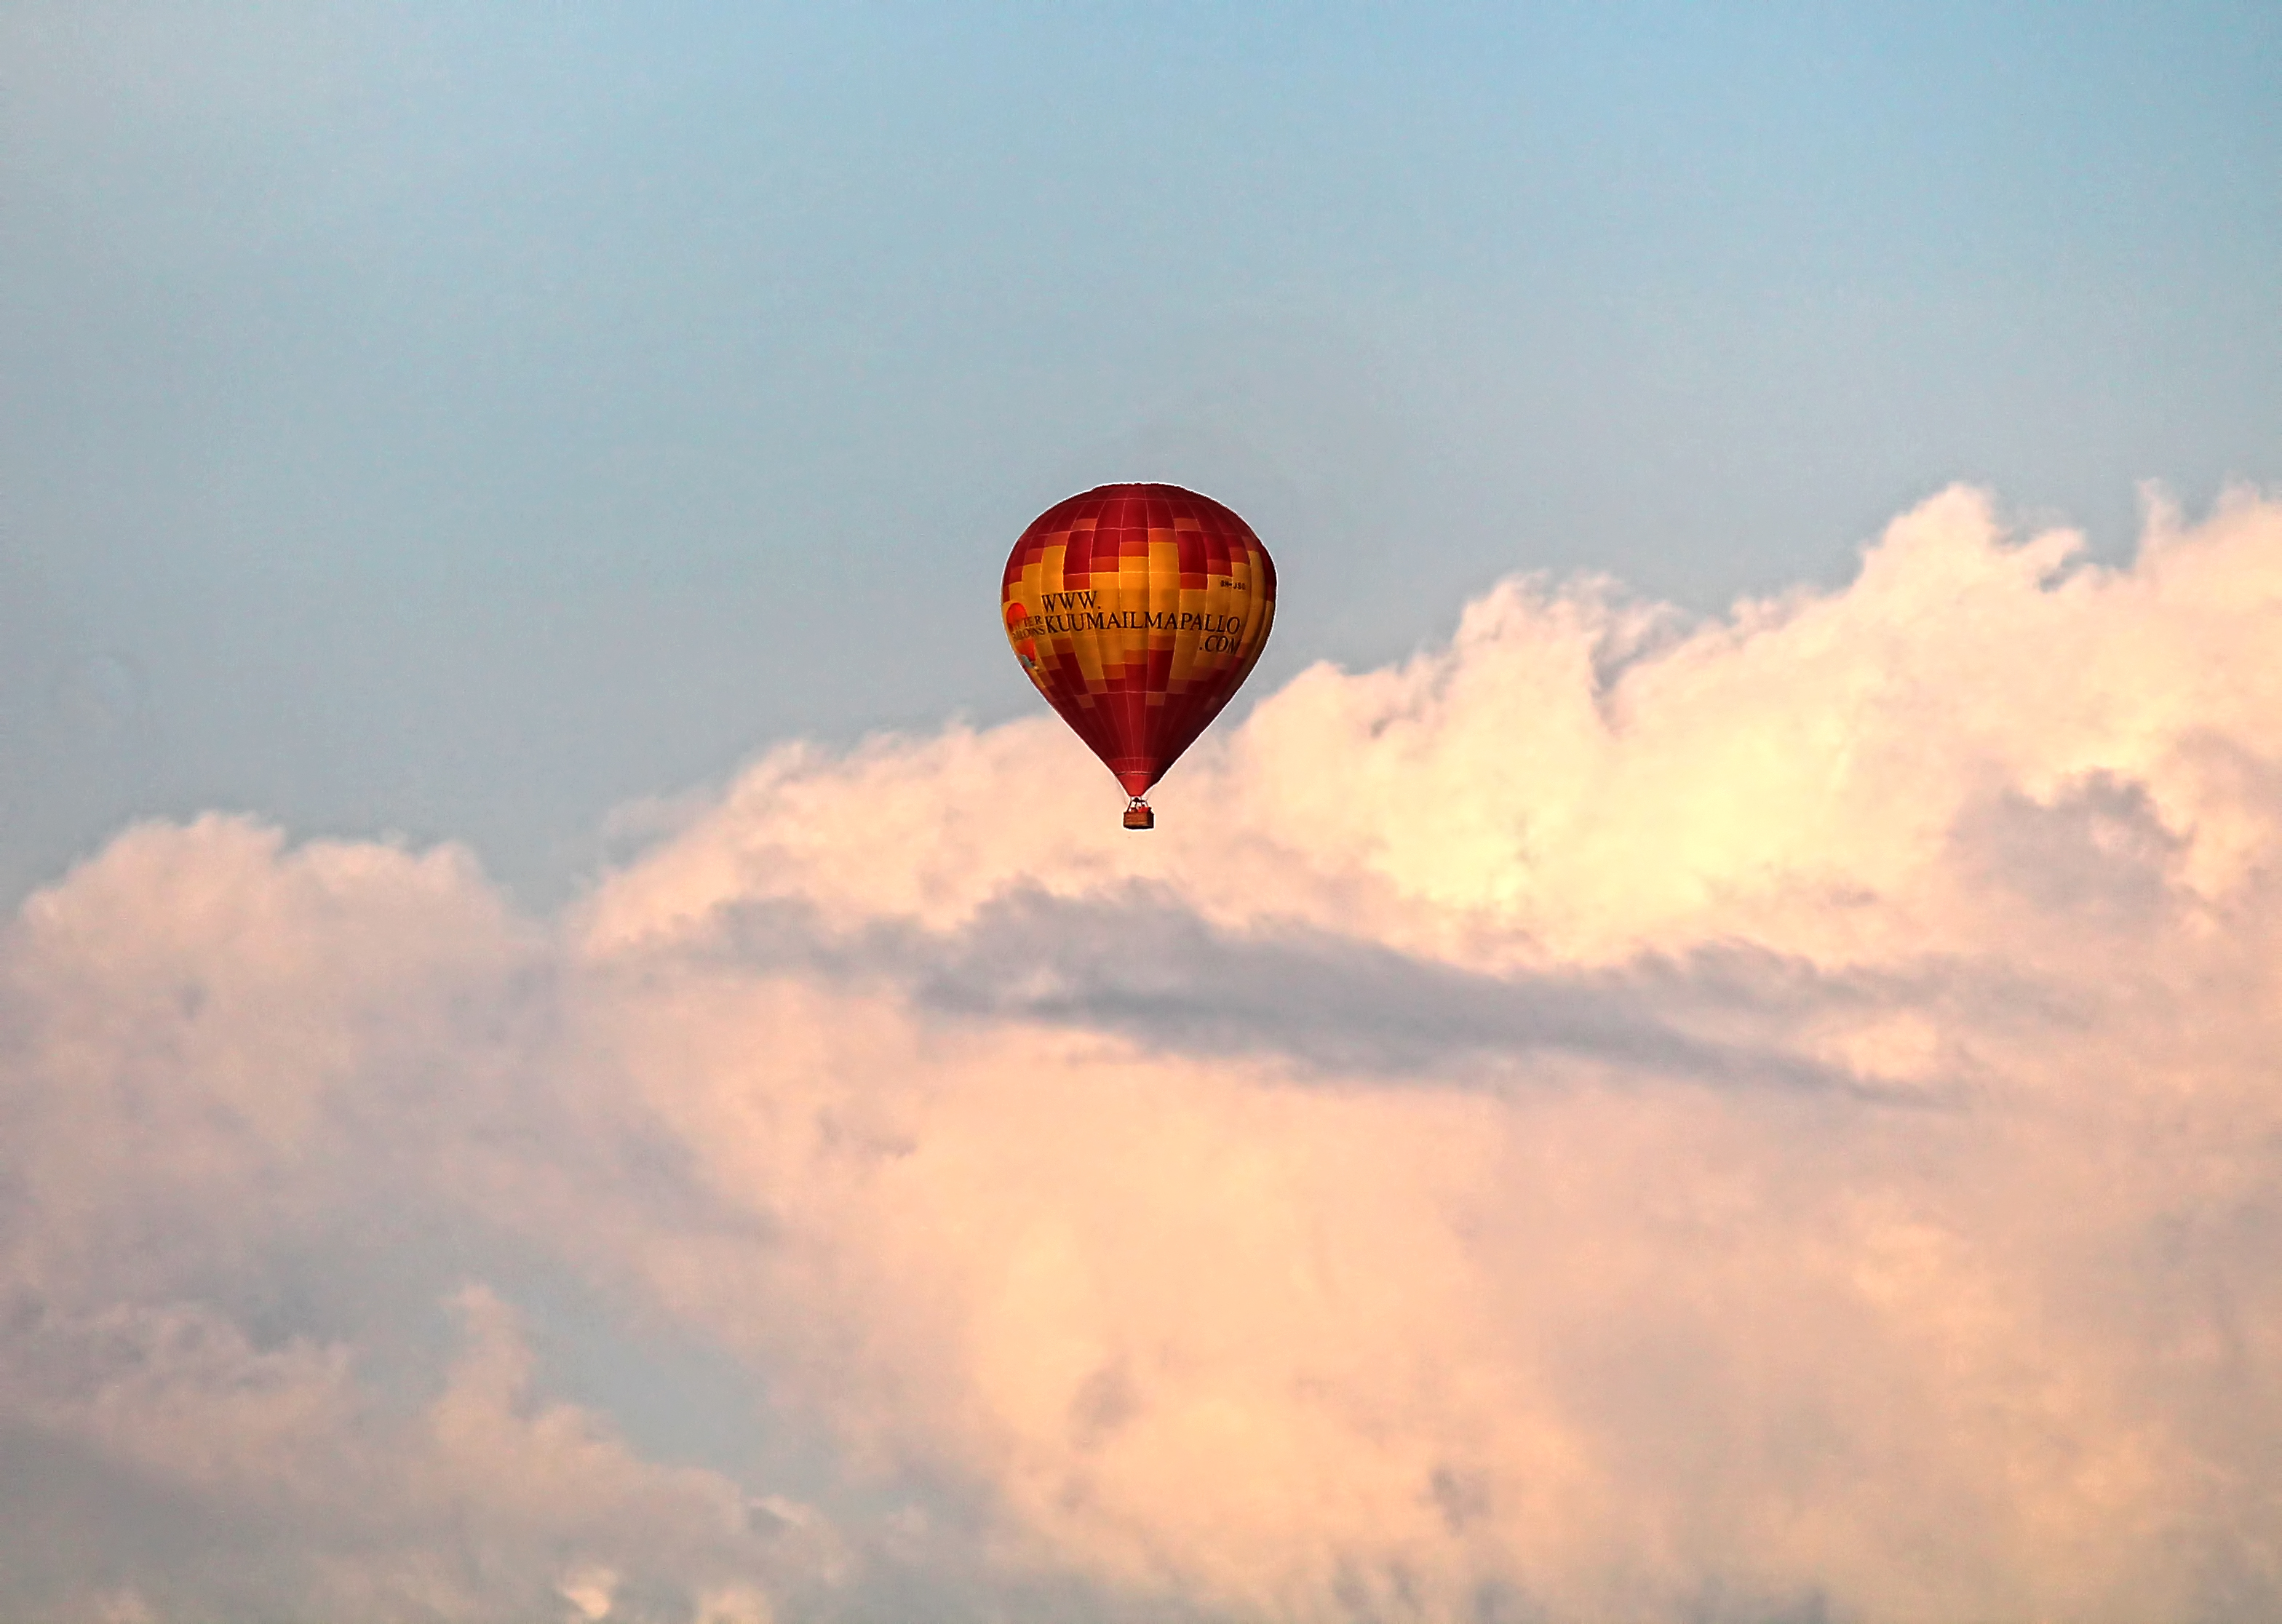
wing, sky, air, balloon, hot air balloon, aircraft, vehicle, flight, canon, toy, eos, hot, finland, helsinki, 1100d, hot air ballooning, kuumailmapallo, atmosphere of earth